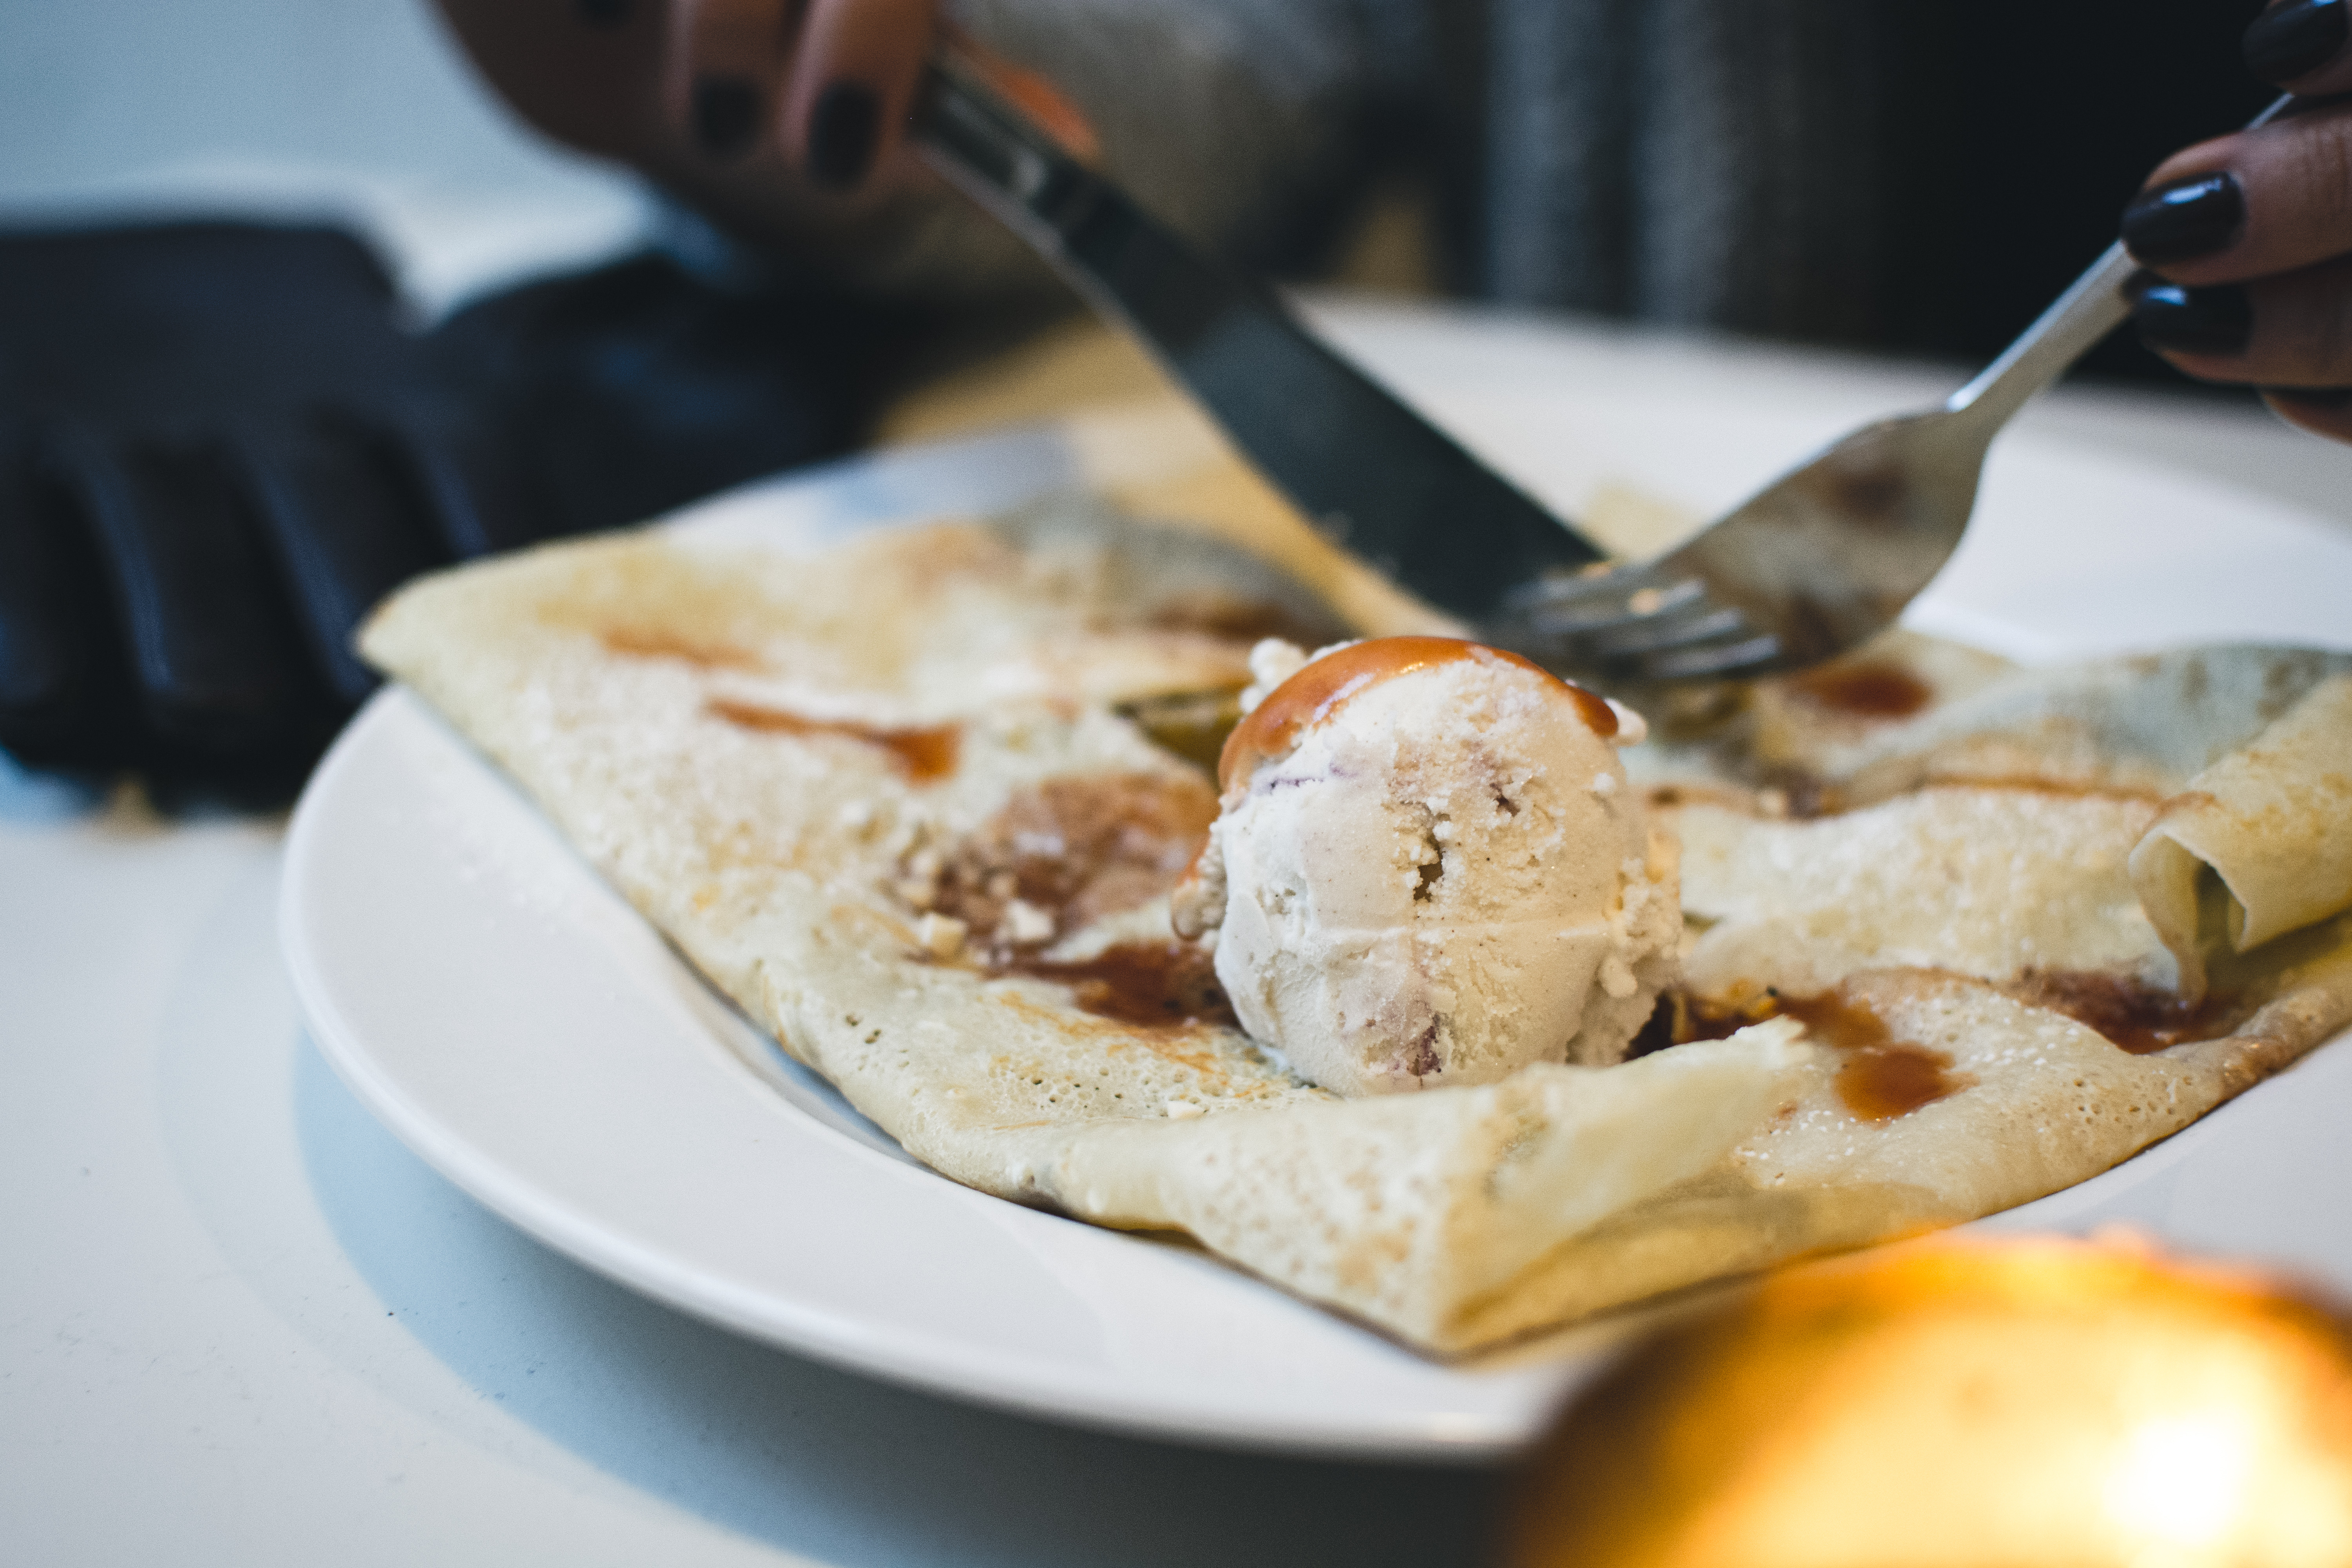
dish, food, cuisine, ingredient, produce, brunch, flatbread, recipe, breakfast, baked goods, finger food, meat